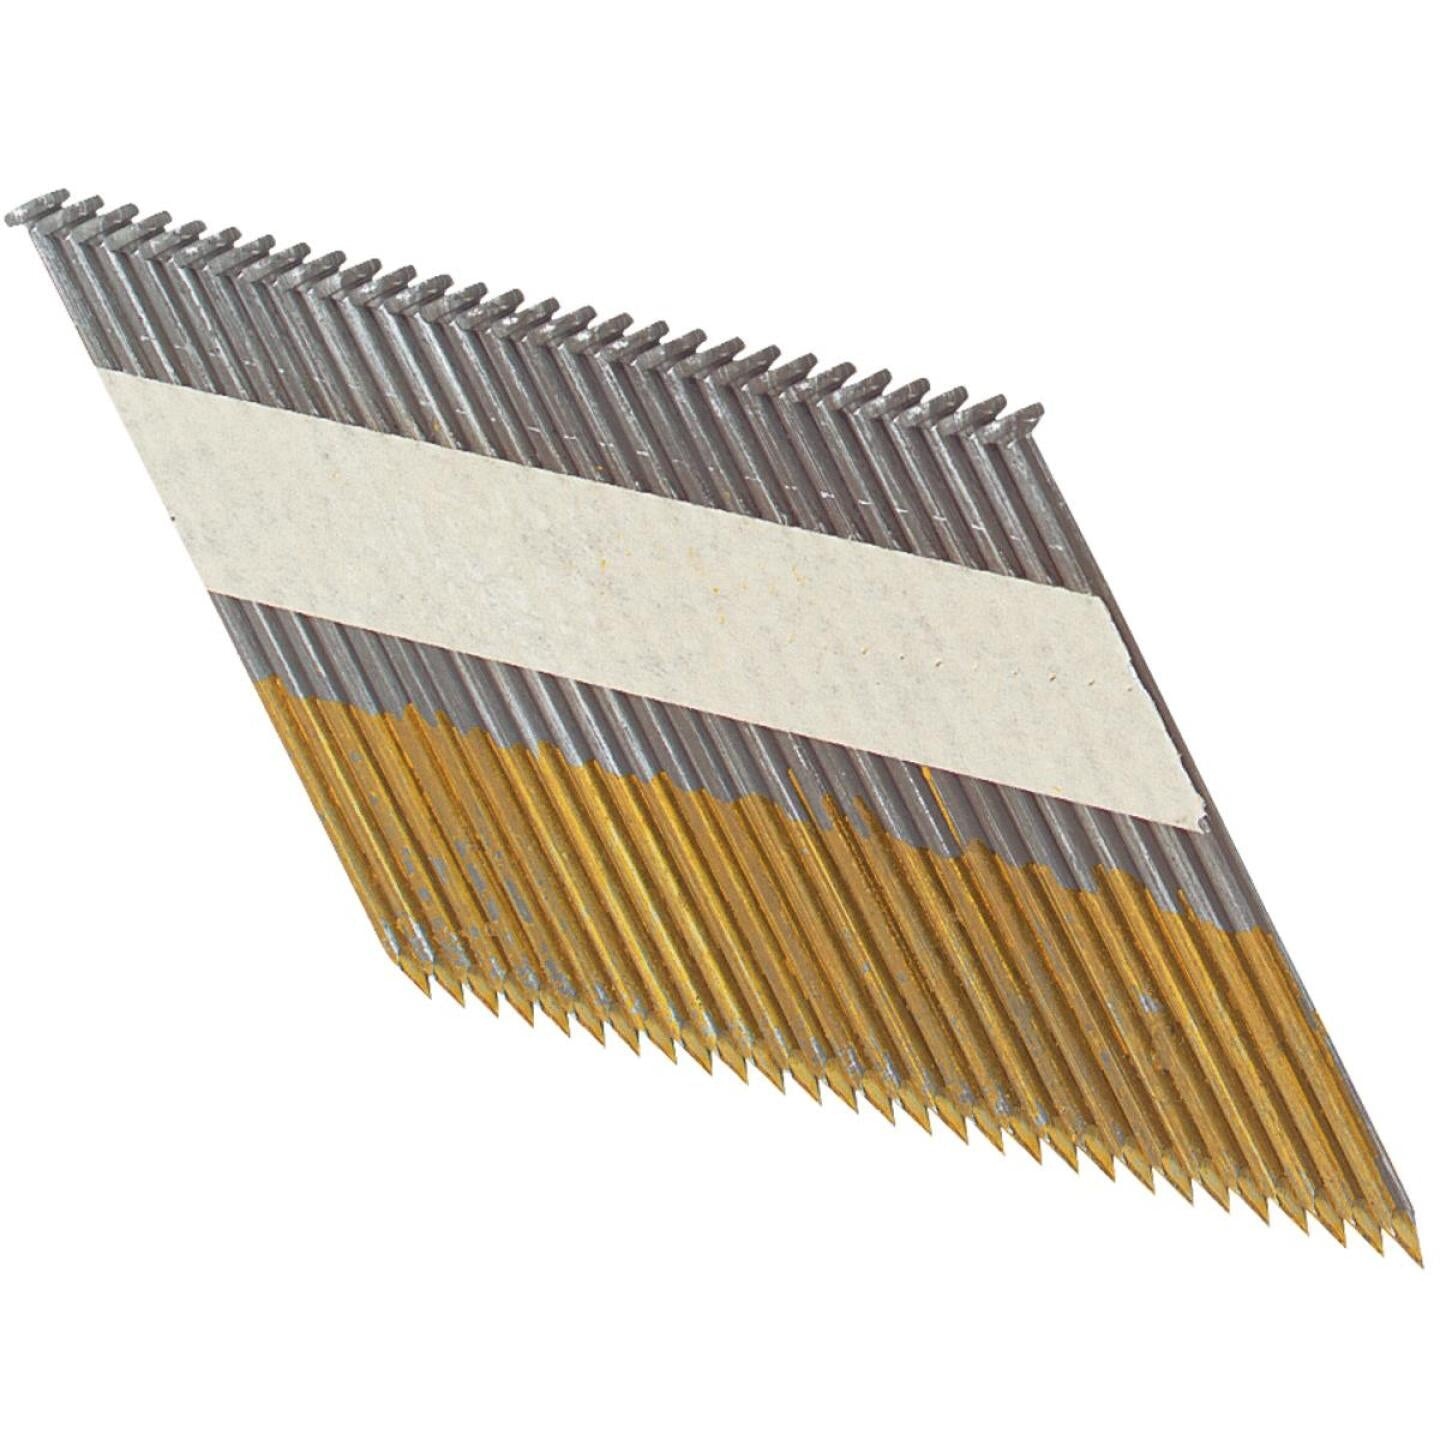
Grip-Rite 30 Degree Paper Tape Bright Offset Round Head Framing Stick Nail, 2-3/8 In. x .113 In. (1000 Ct.)
Primary applications include framing, sheathing, subfloors, and roof decking. Offset round checkered head blends with wood grain and diffracts sunlight. For use with most 30 Deg (degree) to 34 Deg paper tape framing nailers including Bostitch, DeWalt, Hitachi, Makita, Paslode, Porter-Cable, Ridgid, Senco.
Brand: Grip-Rite
Category: Hardware > Hardware Accessories > Hardware Fasteners > Nails > Wire Nails